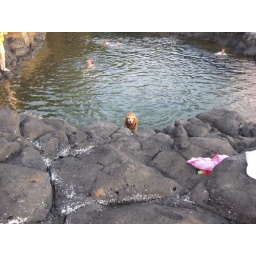
this dog jumped in after his owner. he had a ball swimming.